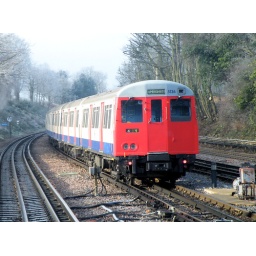
A Metropolitan Line train in one of the headshunts at Amersham, with car 5126 leading. 9th January 2009.